Rob Scallon

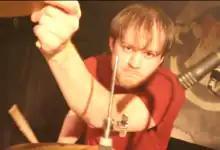
Scallon with the Perfect Strangers in 2016

Scallon has released several solo albums. While most are self-released, his EP "Anchor" and LP "The Scene is Dead" are sold through DFTBA Records. His releases have featured instrumentalists such as Jeff Loomis, Rabea Massaad, Ola Englund, and Pete Cottrell. He plays drums in the band Hank Green and the Perfect Strangers, and their debut album "Incongruent" peaked at number 3 on the "Billboard" Comedy Albums chart in 2014.